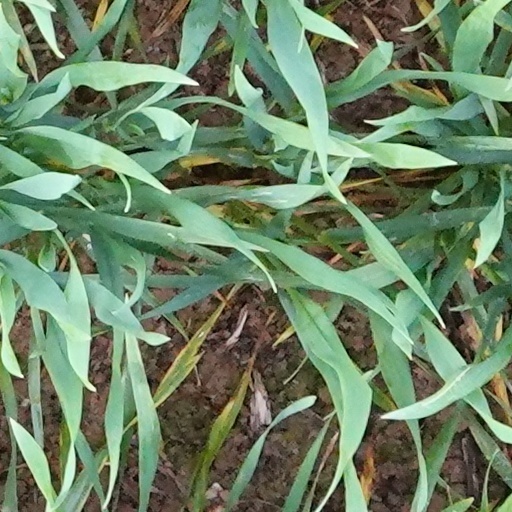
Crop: wheat